Opinion polling for the 2008 Hong Kong legislative election

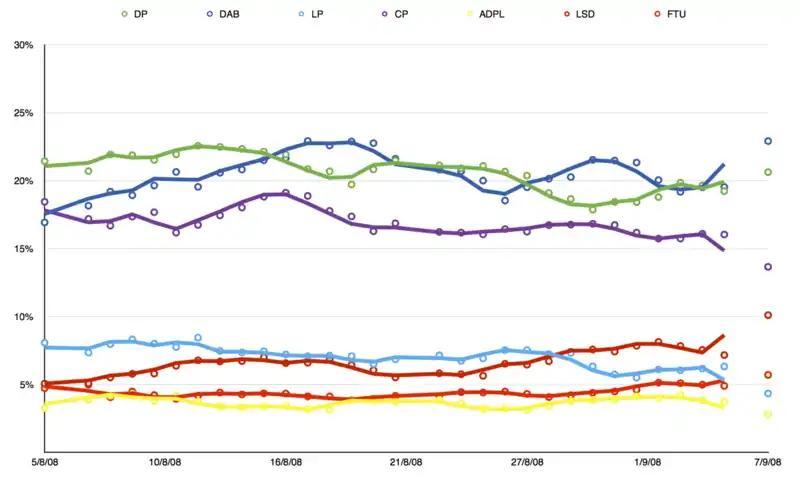

Overall poll results each party in geographical constituencies according to each constituency.